Andrew Norwell

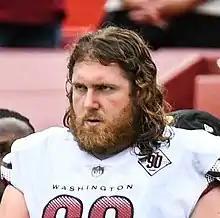
Norwell with the Washington Commanders in 2022

Andrew Norwell (born October 25, 1991) is an American former professional football guard. He played college football at Ohio State and was signed as an undrafted free agent by the Carolina Panthers in 2014. Norwell has also played for the Jacksonville Jaguars and the Washington Commanders.